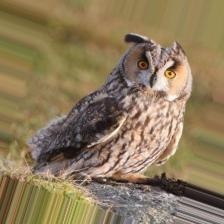
Species: LONG-EARED OWL
Scientific name: ASIO OTUS
ImageNet parent category: great_grey_owl